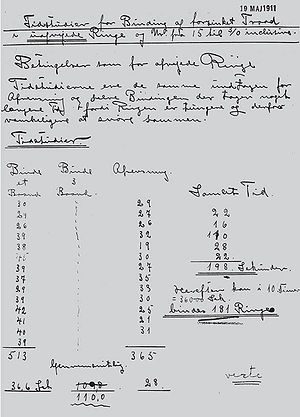
Taylorisme / Scientific Management i Danmark
Danmarks måske første tidsstudie - NKT Trådværket i Middelfart, 1911
Danmarks måske første tidsstudie. I maj 1911 blev der på NKT Trådværket i Middelfart udført et tidsstudie, hvor man målte hvor lang tid det tog at bundte trådringe. Studiet blev efterfølgende brugt til at udregne en akkord.
Taylorisme eller Scientific management er betegnelsen for en metode til planlægning af produktionen under industrialiseringen Den blev introduceret af Frederick Winslow Taylor i 1903 i en lille bog Shop Management, som i 1911 blev fulgt op af bogen The Principles of Scientific Management.